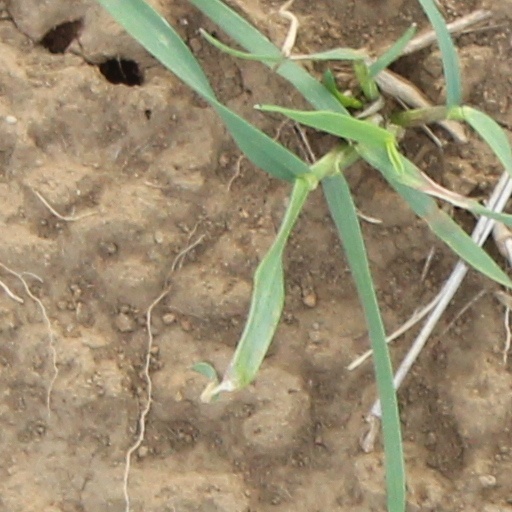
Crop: wheat